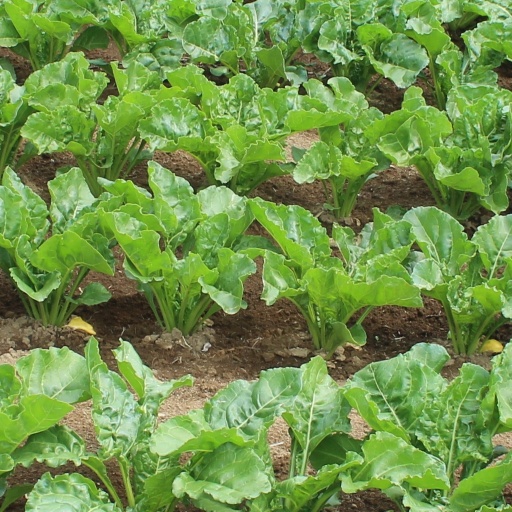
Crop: sugar beet